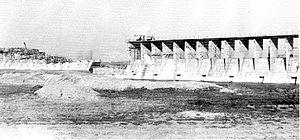
Le lac San Francisco est un lac artificiel créé sur la Reconquista, une rivière de la province de Buenos Aires.